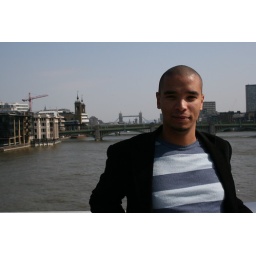
Marlo with tower bridge in the background